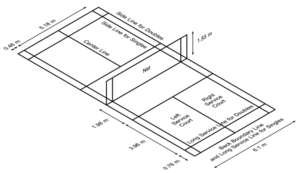
Dans certains sports, un filet est un équipement matériel permettant soit de séparer un terrain en deux parties, soit de matérialiser l'intérieur d'un but.